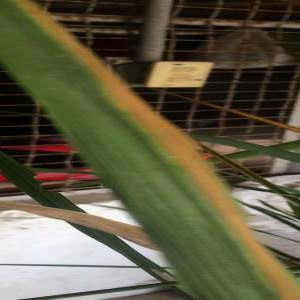
Disease: Bacterialblight